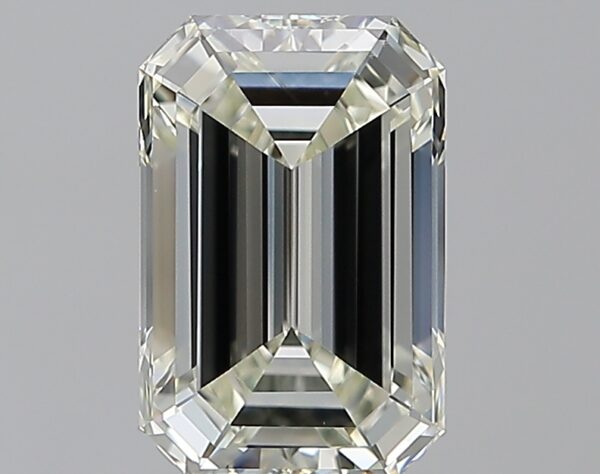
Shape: emerald
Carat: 2.39
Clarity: VVS2
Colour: K
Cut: EX
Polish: EX
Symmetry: EX
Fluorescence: N
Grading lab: GIA
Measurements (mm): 9.59 x 6.27 x 4.23